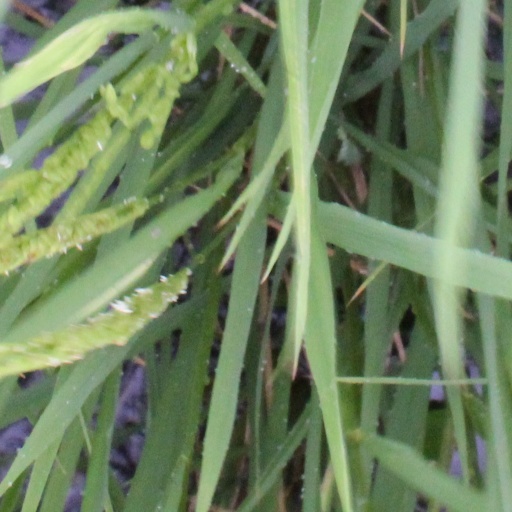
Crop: rice